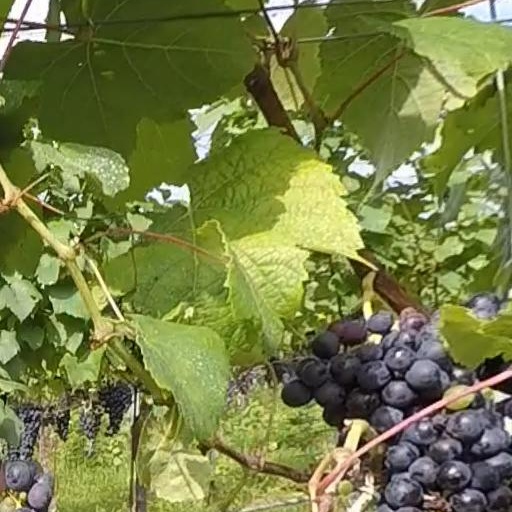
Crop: grape